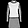
Label: Dress